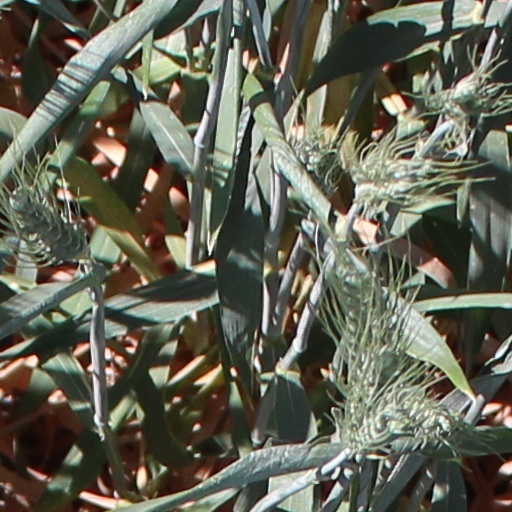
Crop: wheat